Schlaich Bergermann Partner

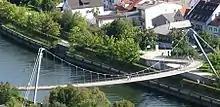
Kelheim bridge across the Main-Danube Canal uses a one-sided suspension bridge architecture

At the time of its erection, the bent plan-view form of the Kelheim bridge across the Main-Danube Canal caused quite a stir: it was the first one-sided suspension bridge. Meanwhile, the engineers of schlaich bergermann partner have varied this principle of the circular ring beam many times, for projects such as the pedestrian bridge in Bochum; across the Gahlensche Street in Gelsenkirchen; the "Balcony to the Ocean" in Sassnitz; and the Liberty Bridge in Greenville, South Carolina, USA. For the ZOB Hamburg, this principle was applied to the roof structure.